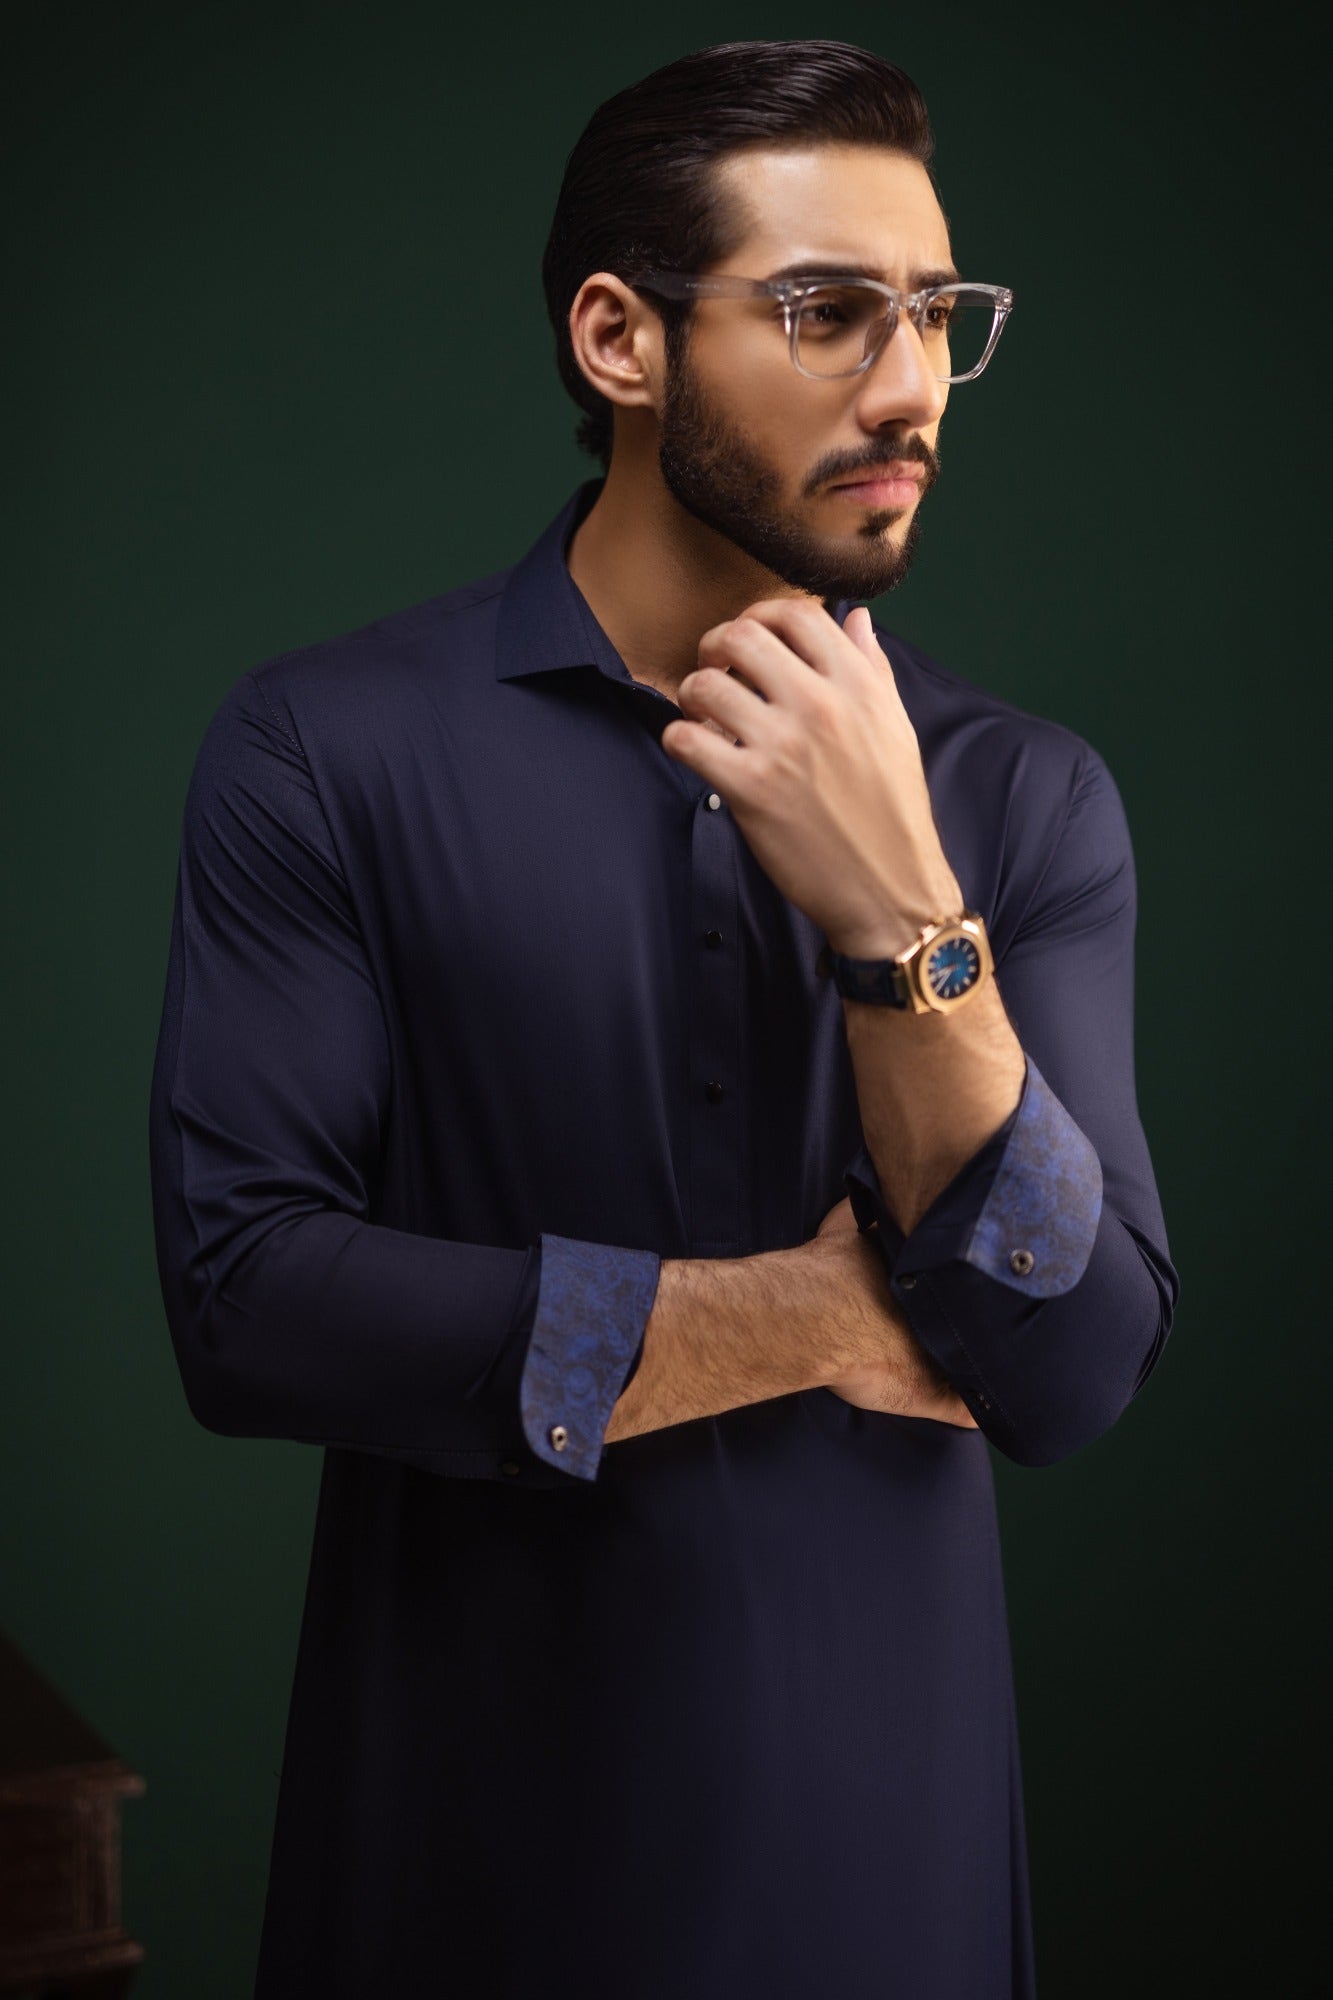
navy kurta shirt